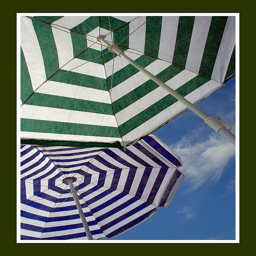
There are two umbrellas, a blue and a green one.
Two colorful umbrellas open against a blue sky.
A green and white umbrella sitting next to a purple and white umbrella.
Two large striped umbrellas against a blue sky
Under a couple of umbrellas with clear blue skies.